Stafford Parker

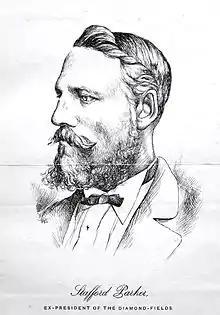
Stafford Parker - Ex President of the Diggers Republic of Klipdrift.

Stafford Parker was a British artist, miner and the only President of the small and short-lived "Diggers Republic" on the diamond fields of southern Africa.